Gleichenia alpina

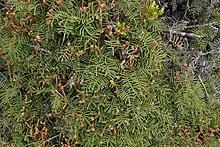
Gleichenia alpina typical form

Tasmania: Found throughout Tasmania's alpine areas above 700m, some distributions include the Central Plateau, Walls of Jerusalem, Cradle Valley and Mt Field National Park.